Pudding

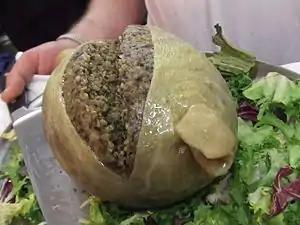
Haggis, a savoury pudding

The modern usage of the word "pudding" to mean a dessert has evolved from the almost exclusive use of the term to describe a savoury dish, specifically those created using a process similar to sausages, where meat and other ingredients in a mostly liquid form are encased and then steamed or boiled to set the contents. The most famous examples still surviving are black pudding and haggis. Other savoury dishes include suet pudding and steak and kidney pudding. Boiled or steamed pudding was a common main course aboard ships in the Royal Navy during the 18th and 19th centuries; pudding was used as the primary dish in which daily rations of flour and suet were employed.